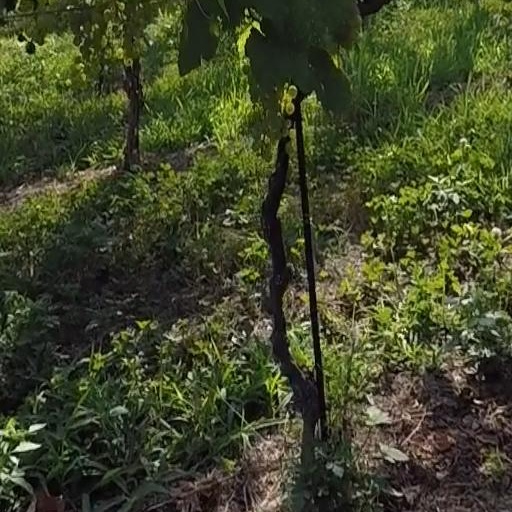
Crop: grape